Family Secret (TV series)

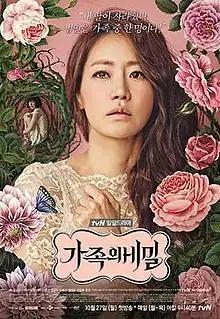
Promotional poster

Family Secret is a 2014 South Korean television series starring Shin Eun-kyung, Kim Seung-soo, Cha Hwa-yeon, and Ryu Tae-joon. It is the South Korean adaptation of the 2009 Chilean telenovela "¿Dónde está Elisa?". It aired on tvN, premiering on October 27, 2014 on Mondays to Thursdays at 21:40 (KST).